Tanglewood Forest, Austin, Texas

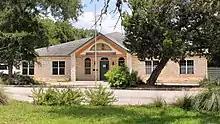
Headwaters School Creek Campus

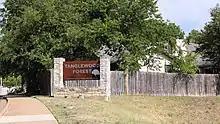
Tanglewood Forest entrance sign

Tanglewood first appeared as a census designated place in the 1990 U.S. Census; and absorbed in the city of Austin prior to the 2000 U.S. Census.